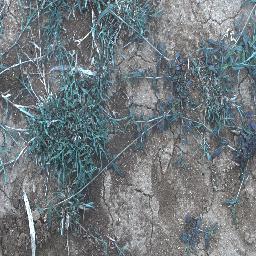
Label: negative